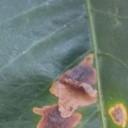
Label: Miner